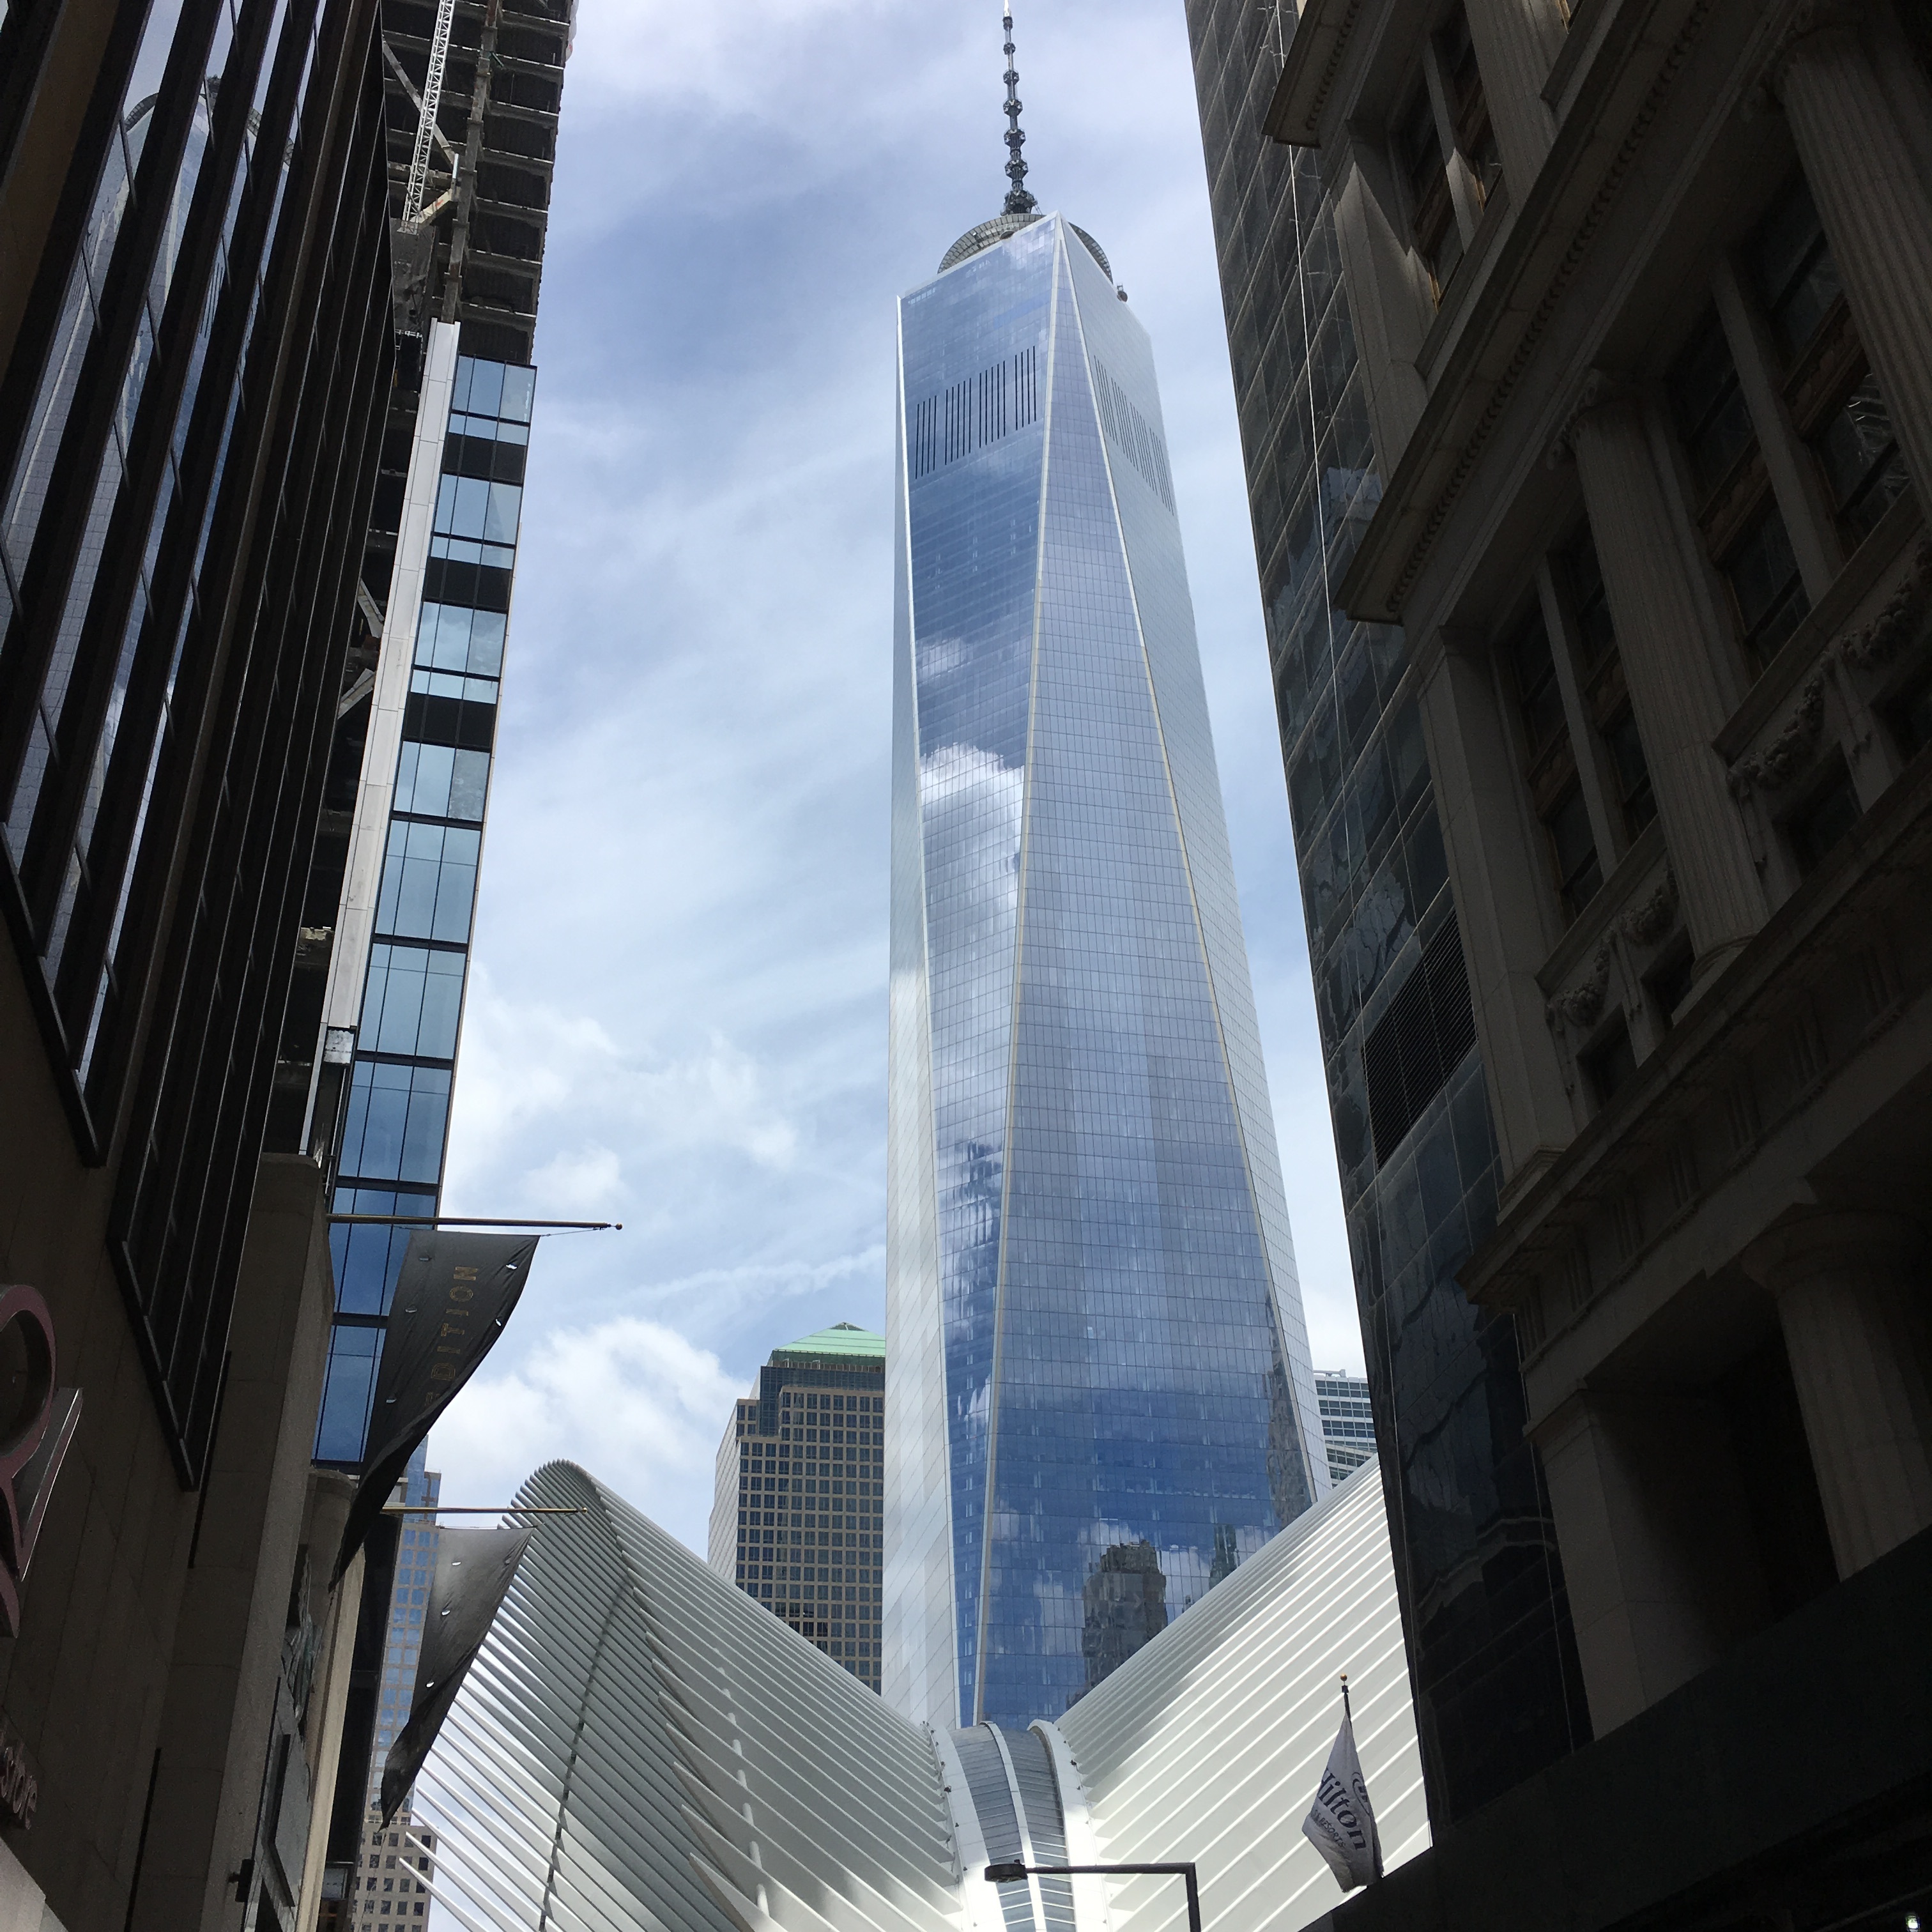
water, architecture, skyline, building, city, skyscraper, urban, river, manhattan, cityscape, panorama, downtown, tower, freedom tower, nyc, usa, america, office, landmark, facade, business, freedom, tower block, world, one, state, trade, york, lower, financial, metropolis, hudson, financial freedom, urban area, metropolitan area